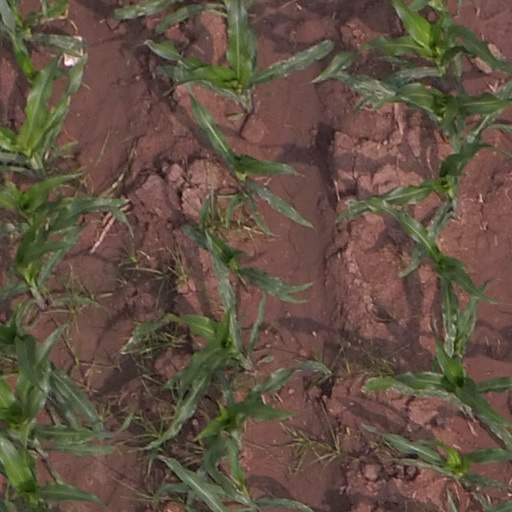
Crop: maize; corn